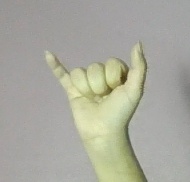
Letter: ya